Plymouth Church (Brooklyn)

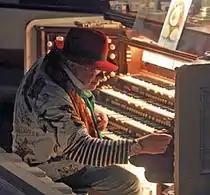
Charlemagne Palestine at Plymouth in 2014

In 1867, a group from Plymouth Church joined a five-and-a-half-month journey aboard the steamer "Quaker City" to Europe and the Holy Land. Mark Twain accompanied the group as a journalist and later wrote "The Innocents Abroad", a satirical account of the trip that became his best-selling work during his lifetime.